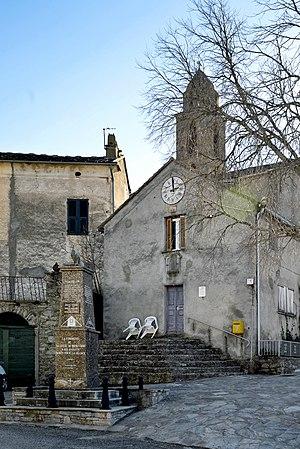
Santa-Lucia-di-Mercurio est une commune française située dans la circonscription départementale de la Haute-Corse et le territoire de la collectivité de Corse. Le village appartient à la piève de Talcini.